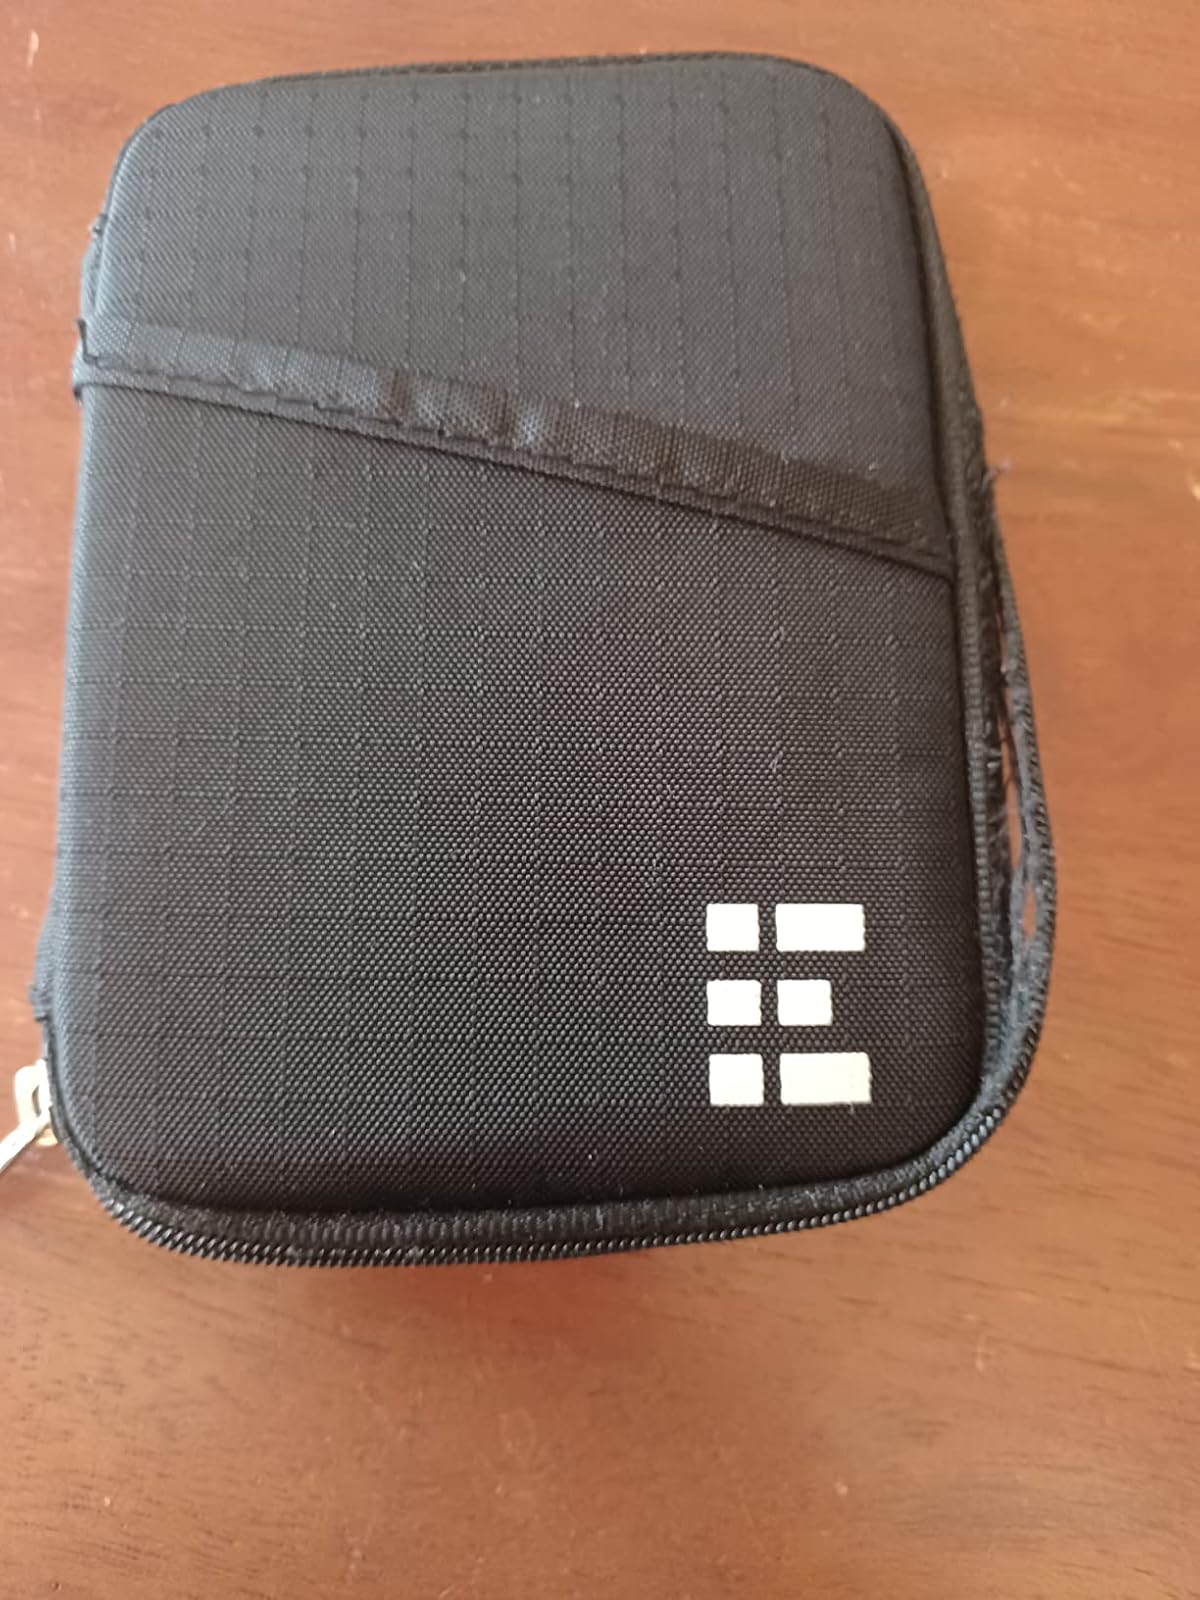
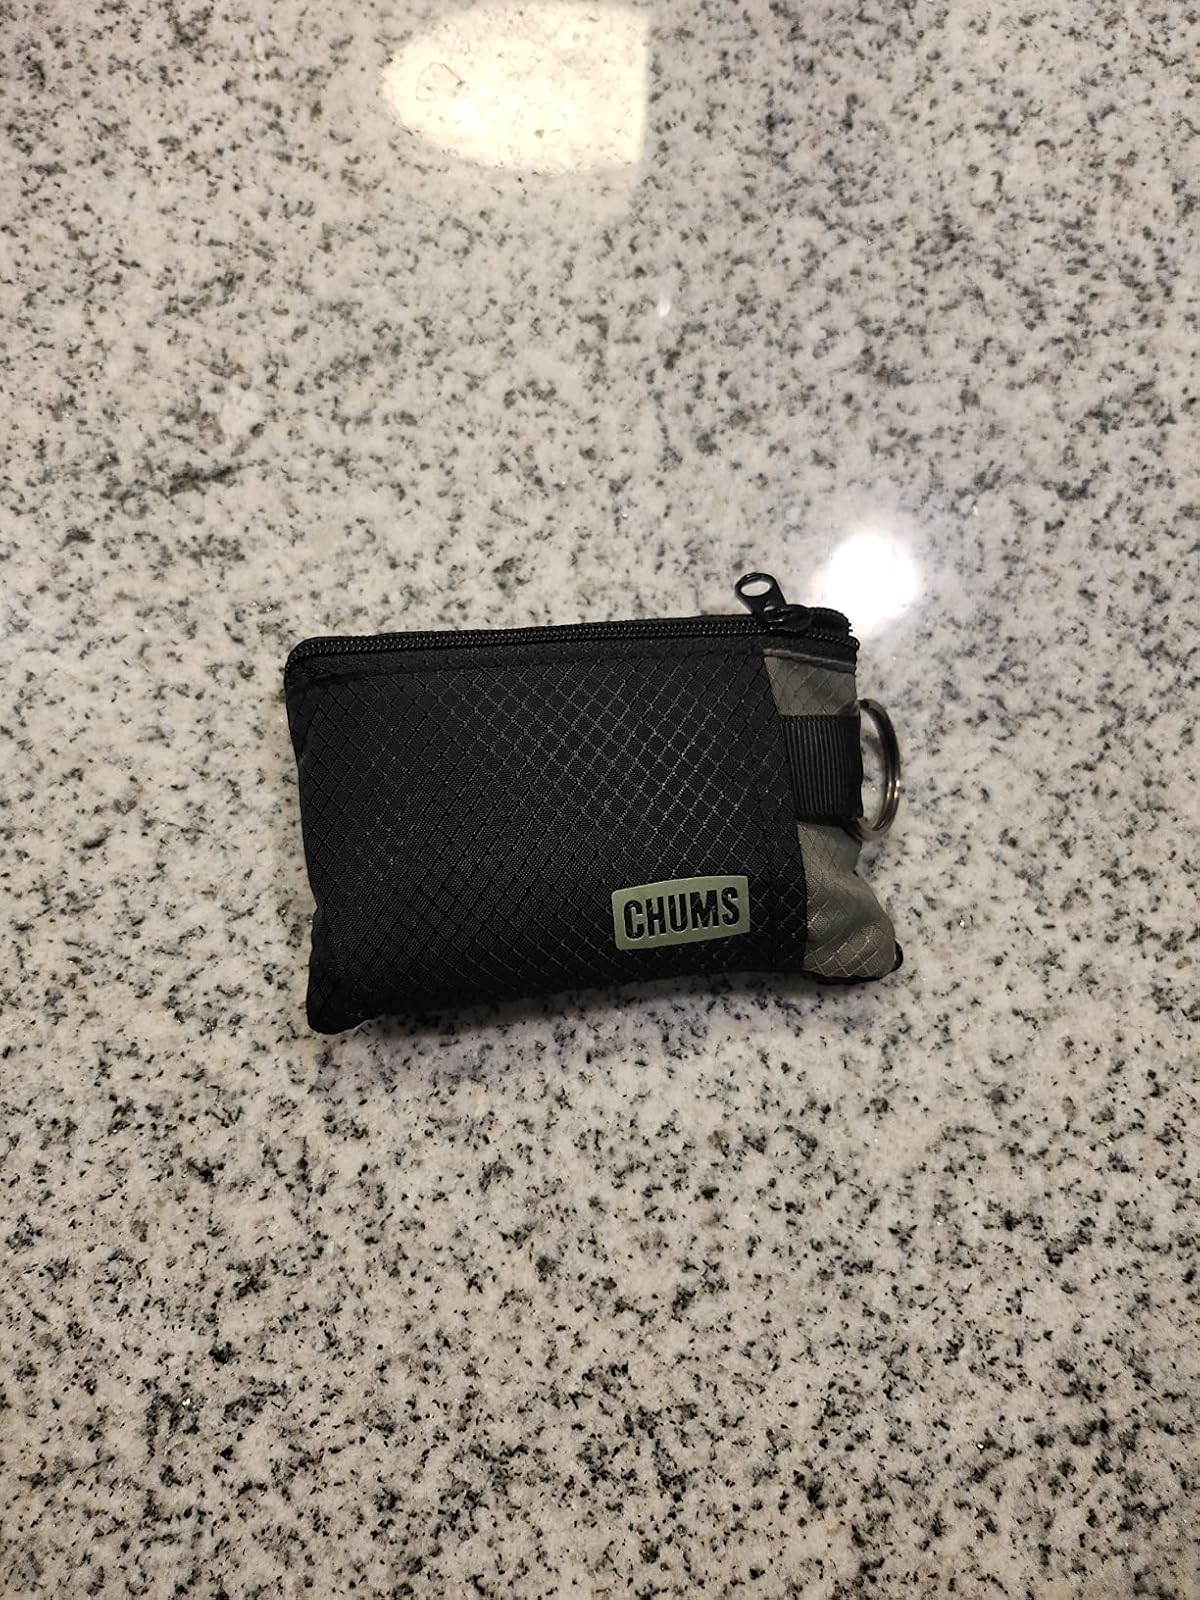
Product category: accessories_wallet
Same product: no